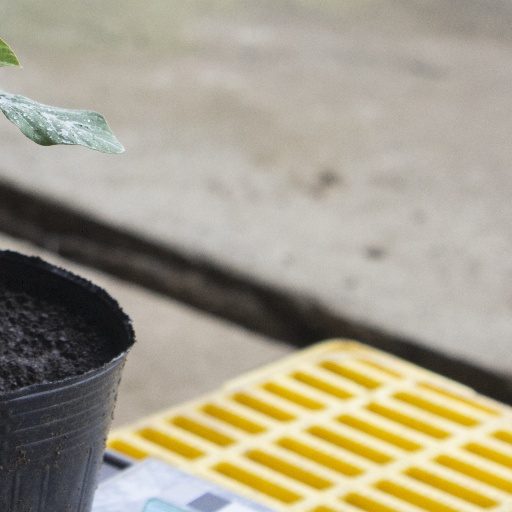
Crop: soybean